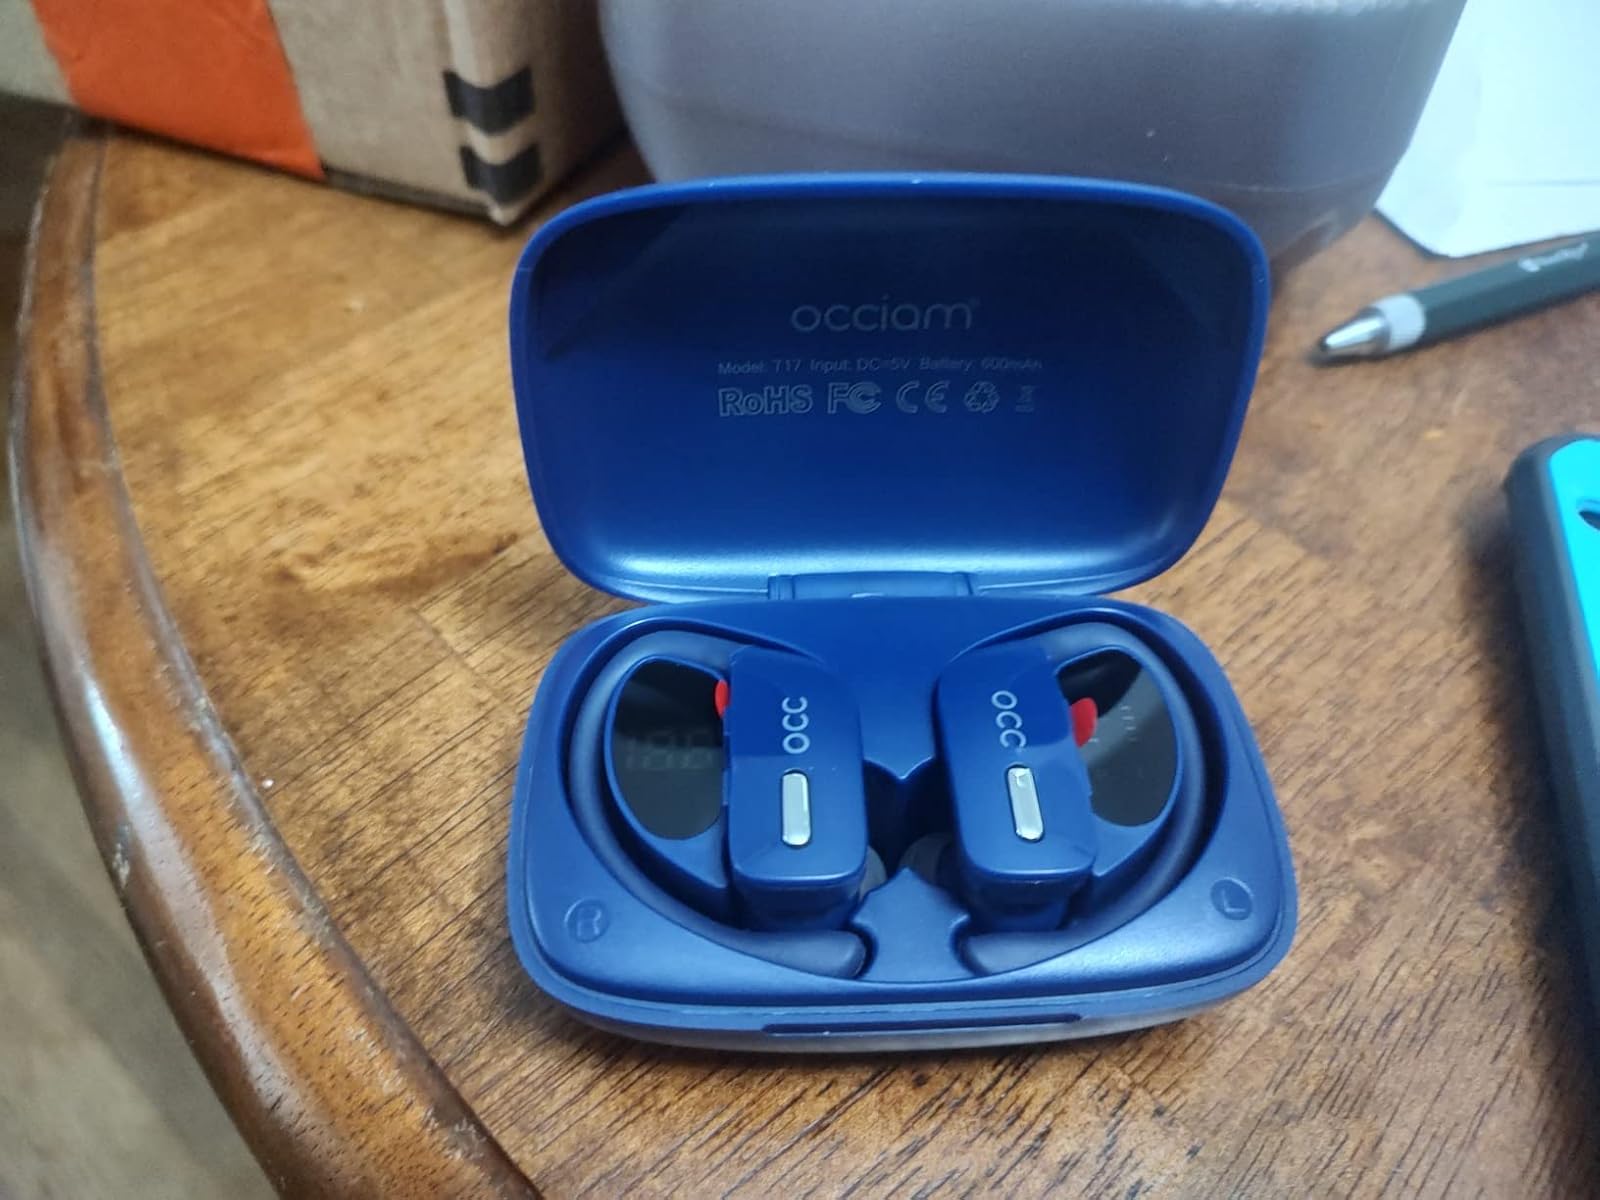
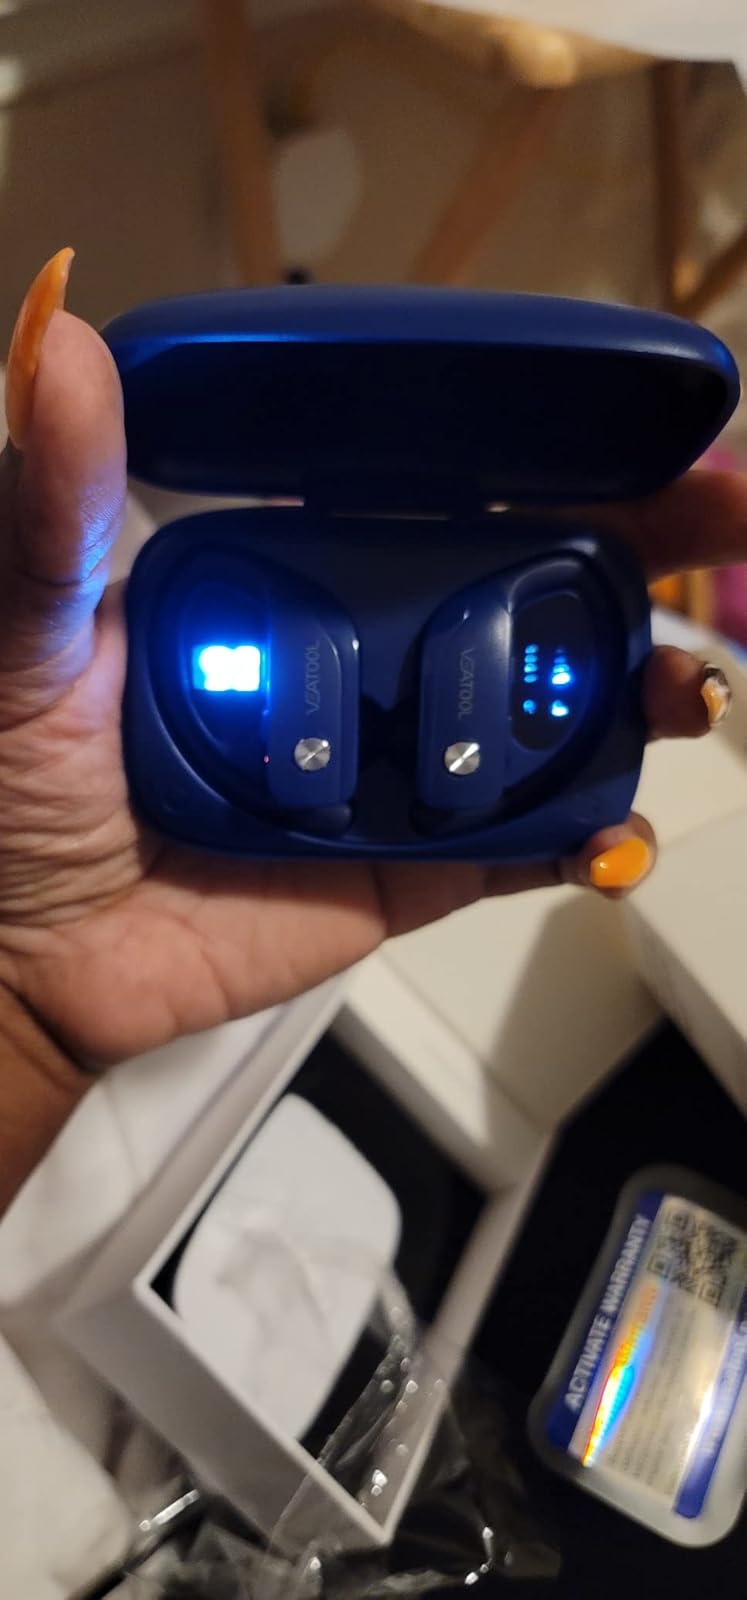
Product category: earbuds
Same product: no